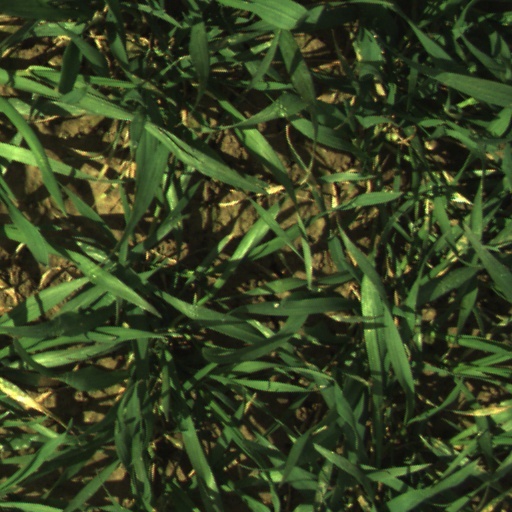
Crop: wheat